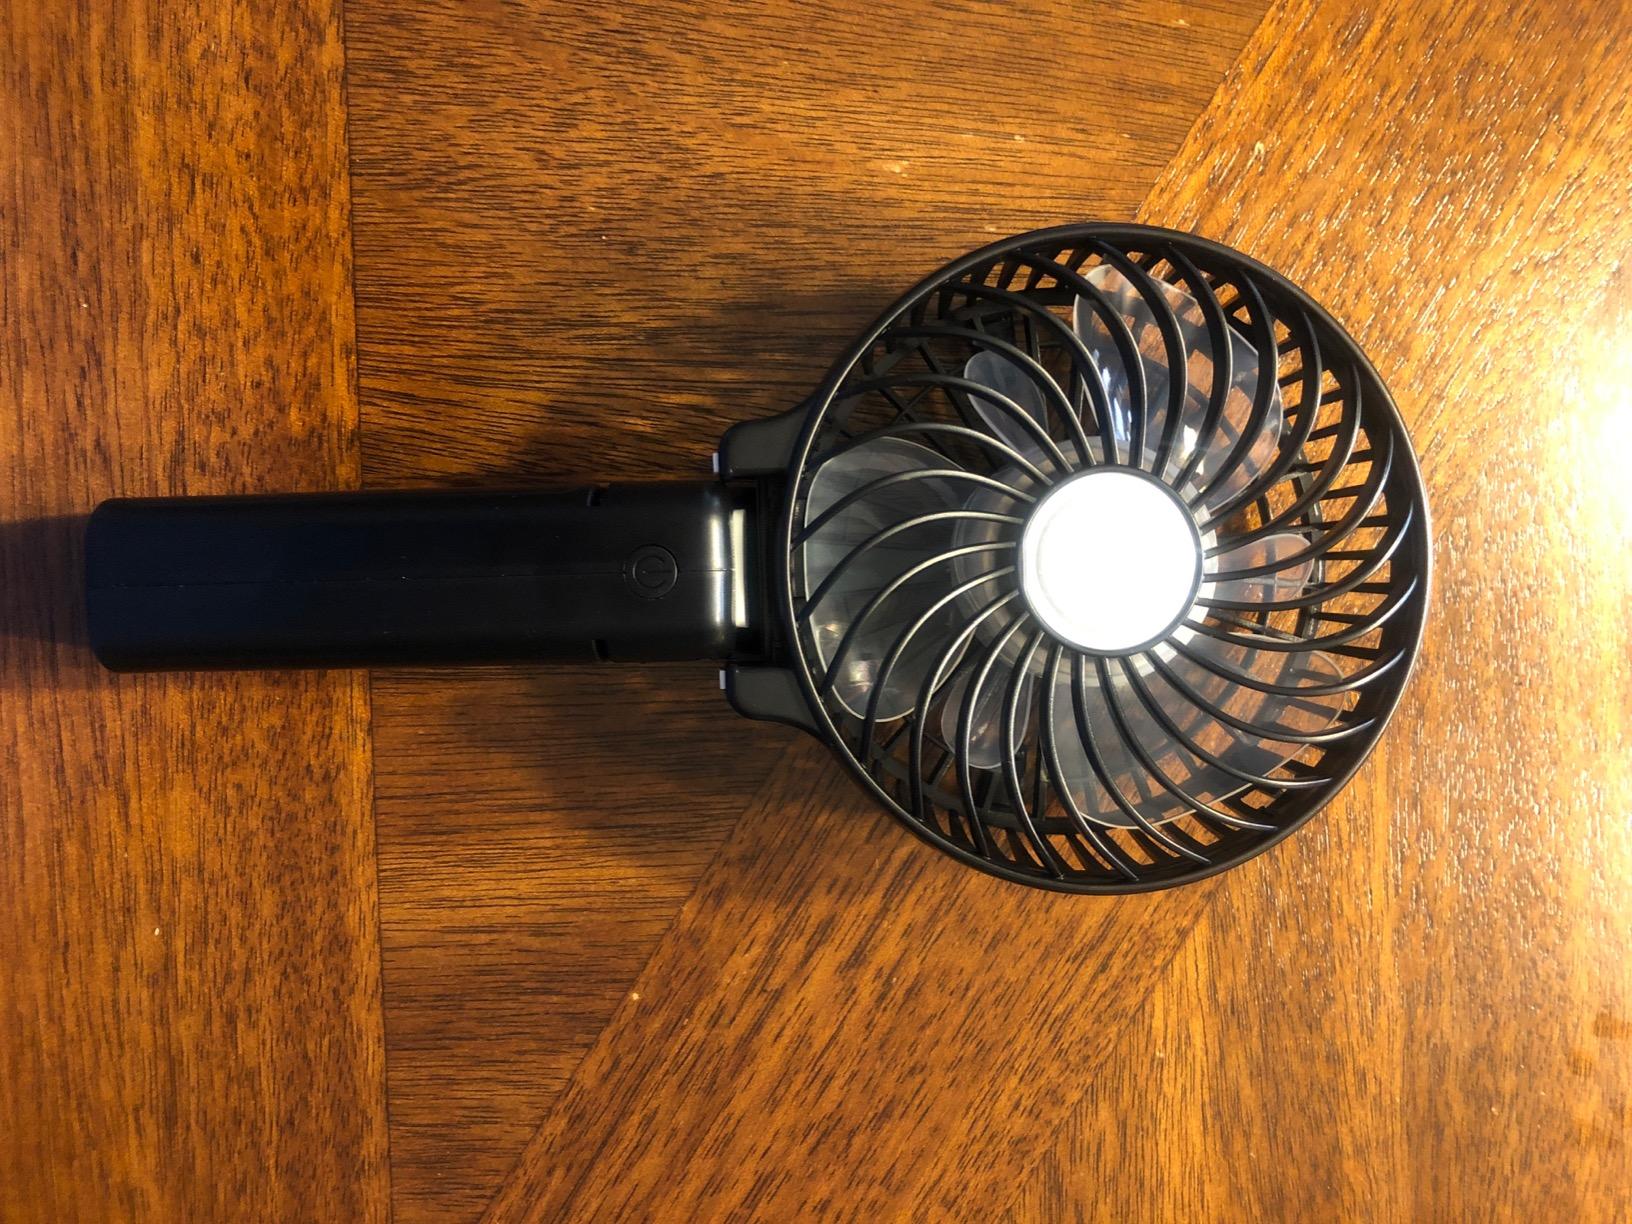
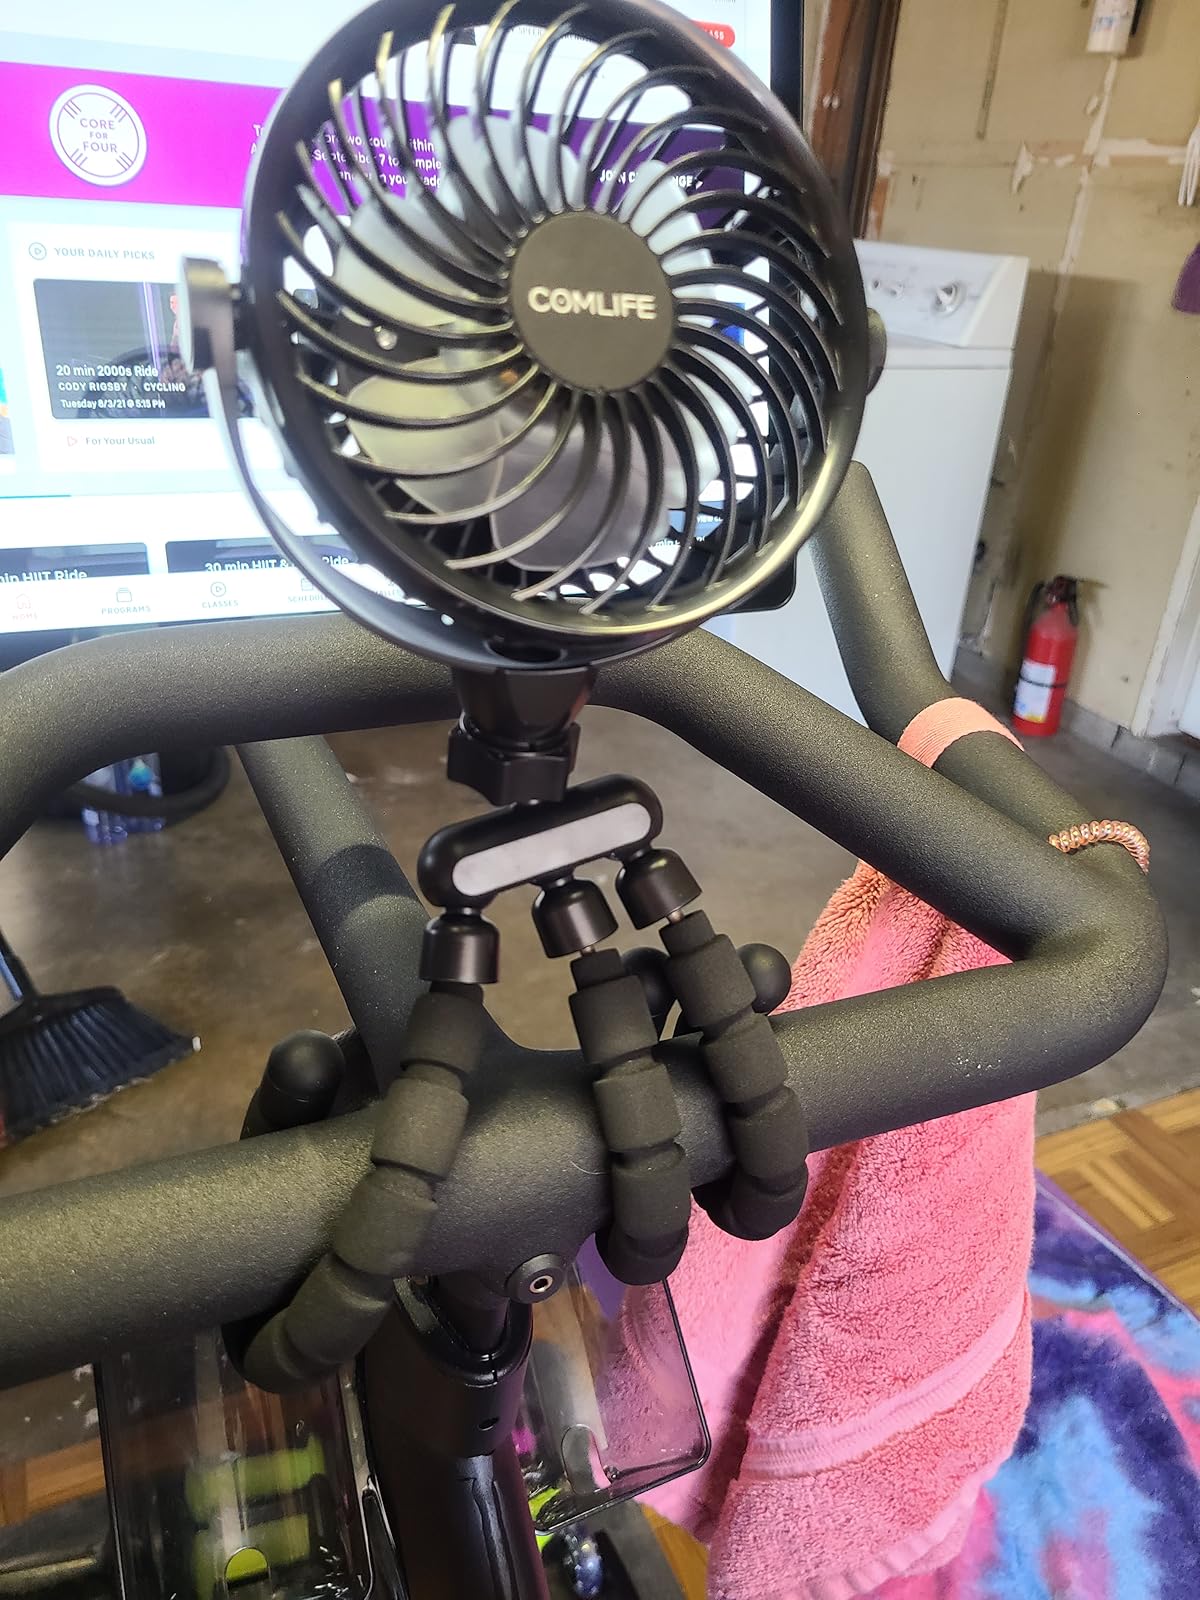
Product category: fan
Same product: no